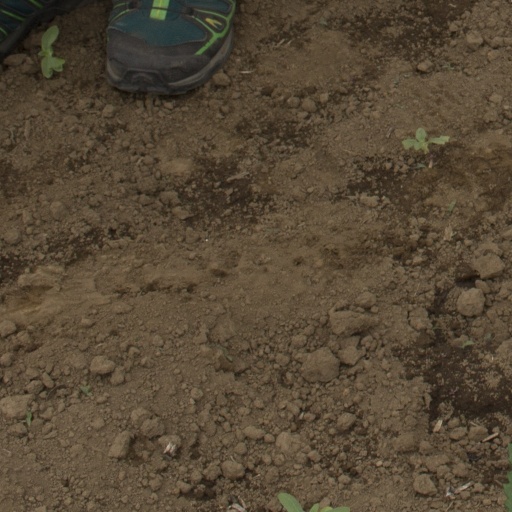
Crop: Jerusalem artichoke